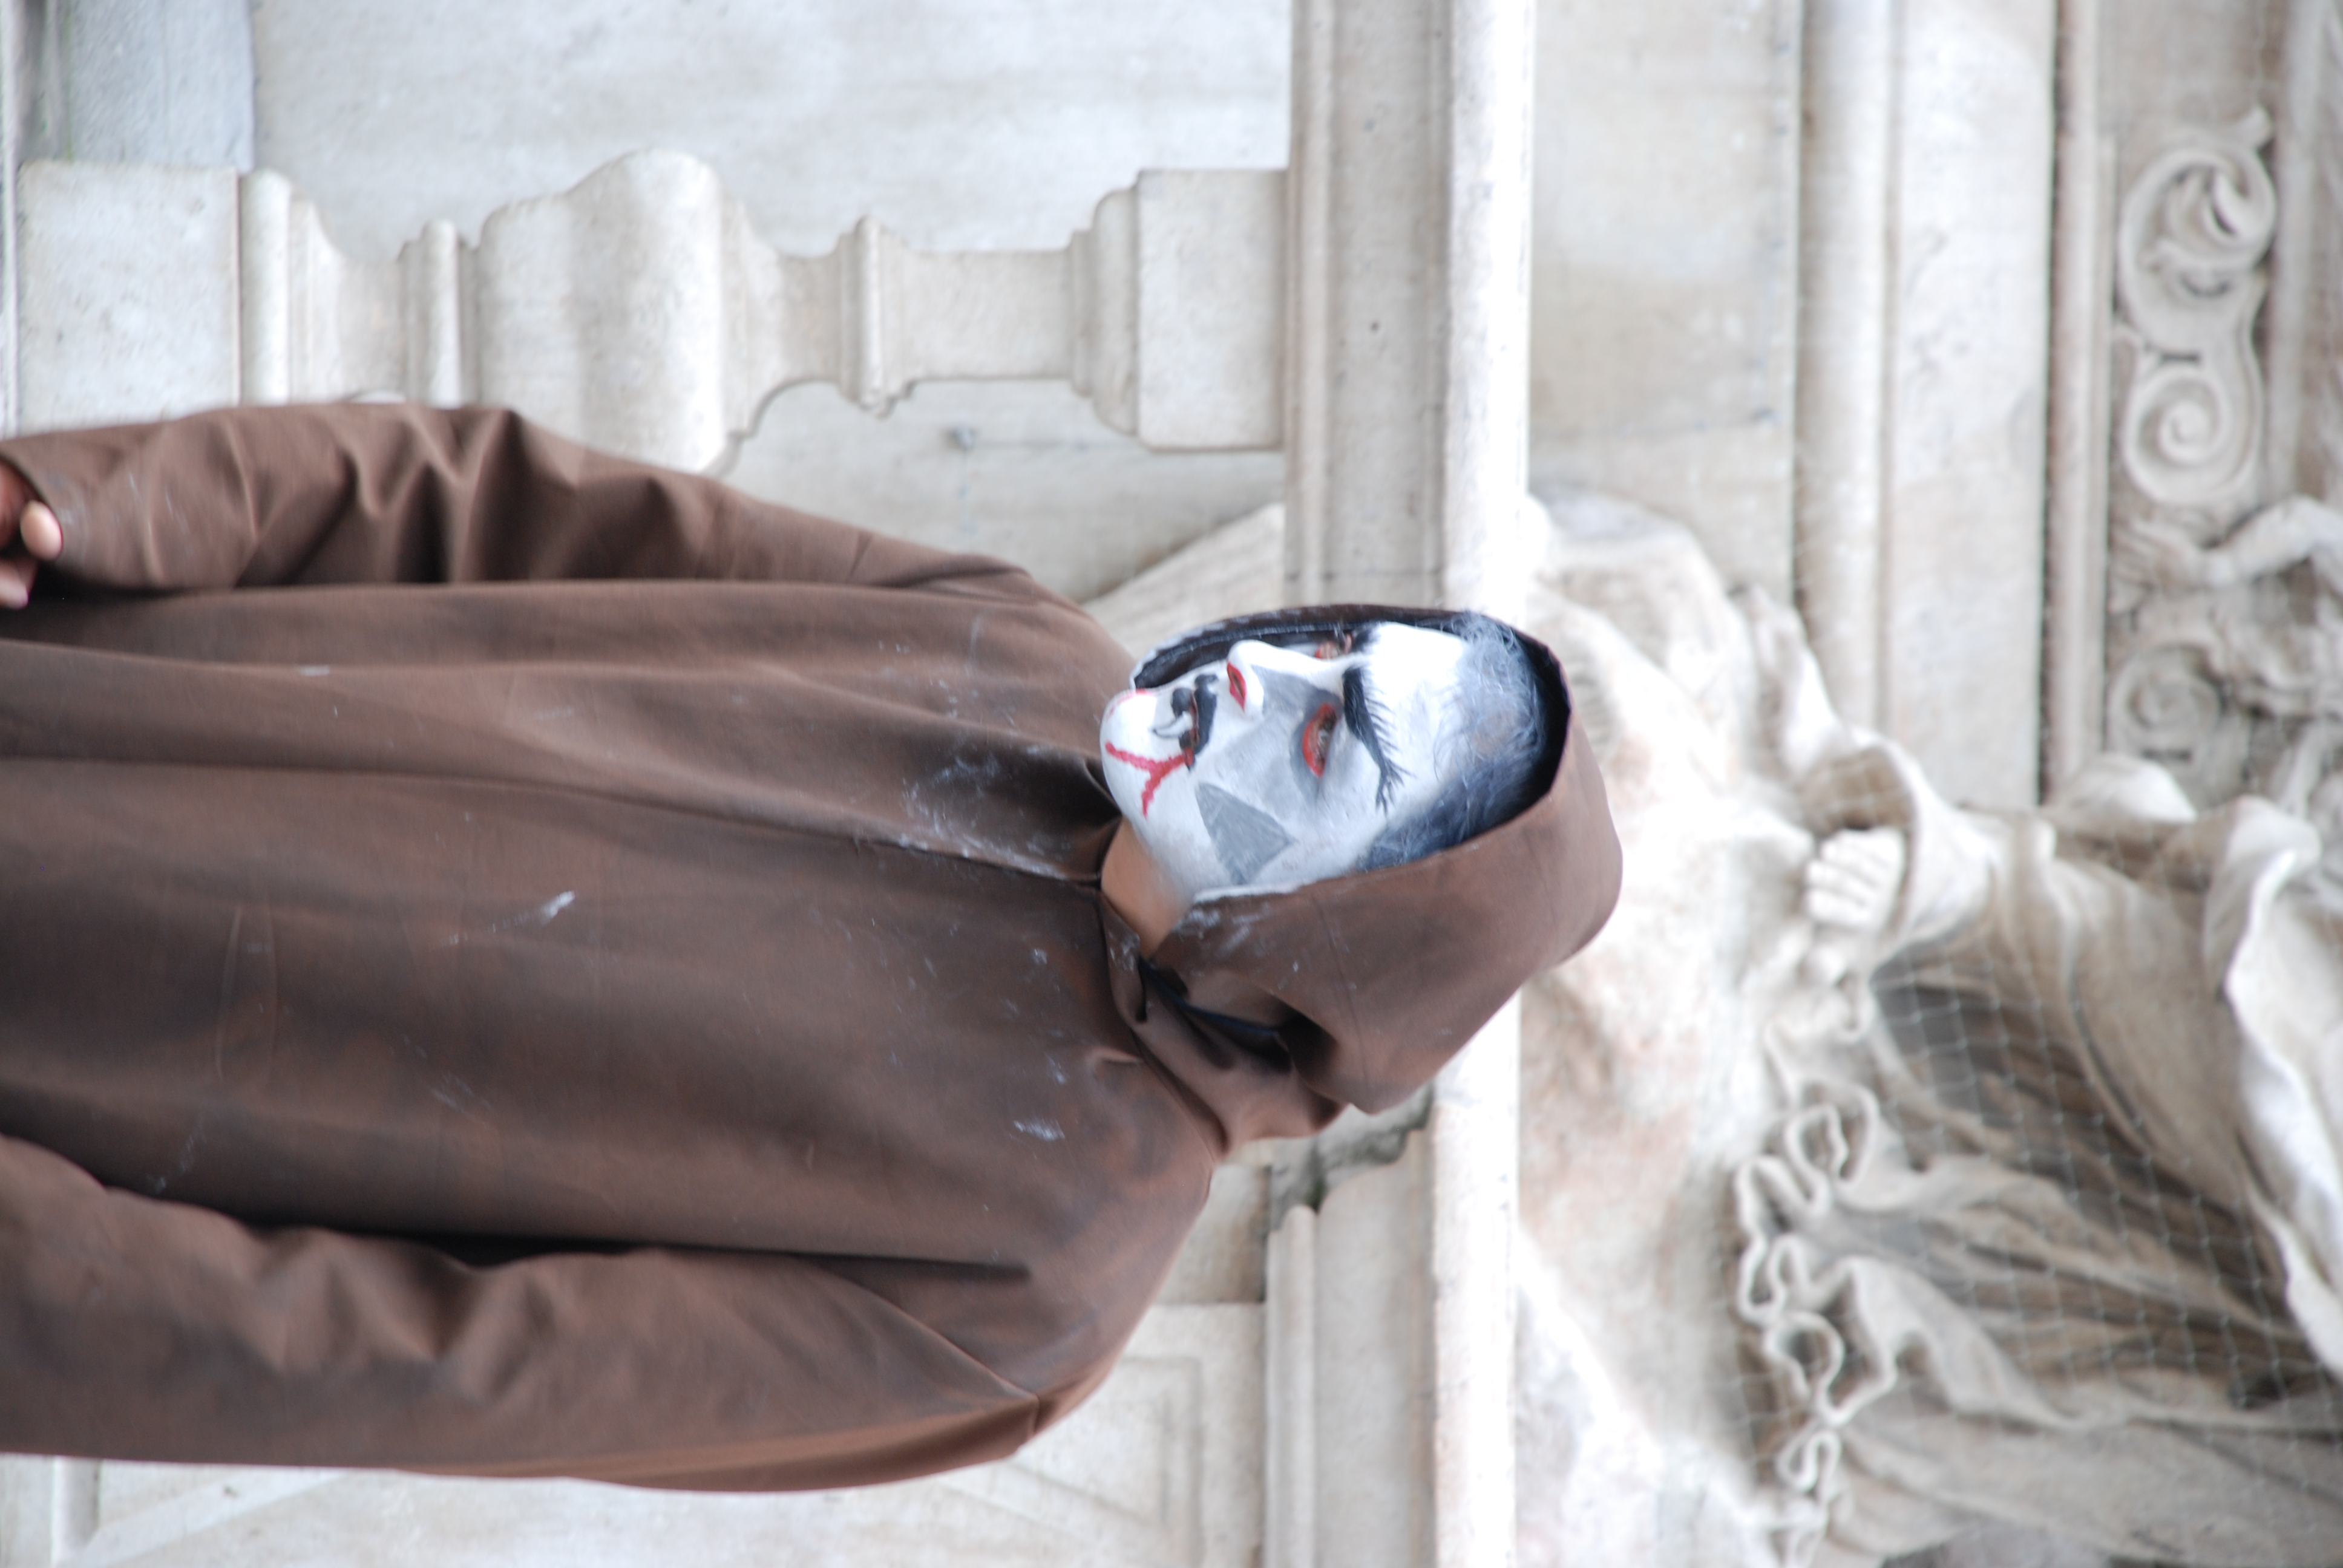
man, monument, statue, portrait, spring, clothing, outerwear, sculpture, art, temple, photograph